Elia Levita

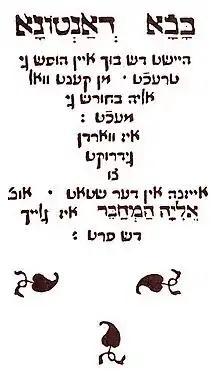
Printed Edition of "Bovo-Bukh", Isny, 1541

He left alone in 1540 for Isny, Bavaria, on the invitation of Paul Fagius to superintend his Hebrew printing-press there. During his time with Fagius, he published several works. "Tishbi," a dictionary focusing on words that don't appear in the Nathan ben Jehiel's "Arukh", containing 712 words used in Talmud and Midrash, with explanations in German and a Latin translation by Fagius. "Sefer Meturgeman", explaining all the Aramaic words found in the Targum; "Shemot Devarim", an alphabetical list of Yiddish technical terms translated into Hebrew, Latin, and German;, and a new and revised edition of his "Baḥur". While in Germany, he also printed his "Bovo-Bukh".